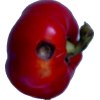
Label: red_pepper